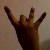
The image shows a hand gesture representing the number 8 in Indian Sign Language.